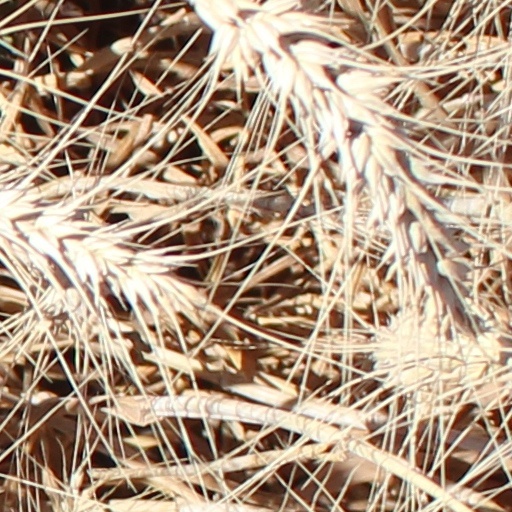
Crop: wheat